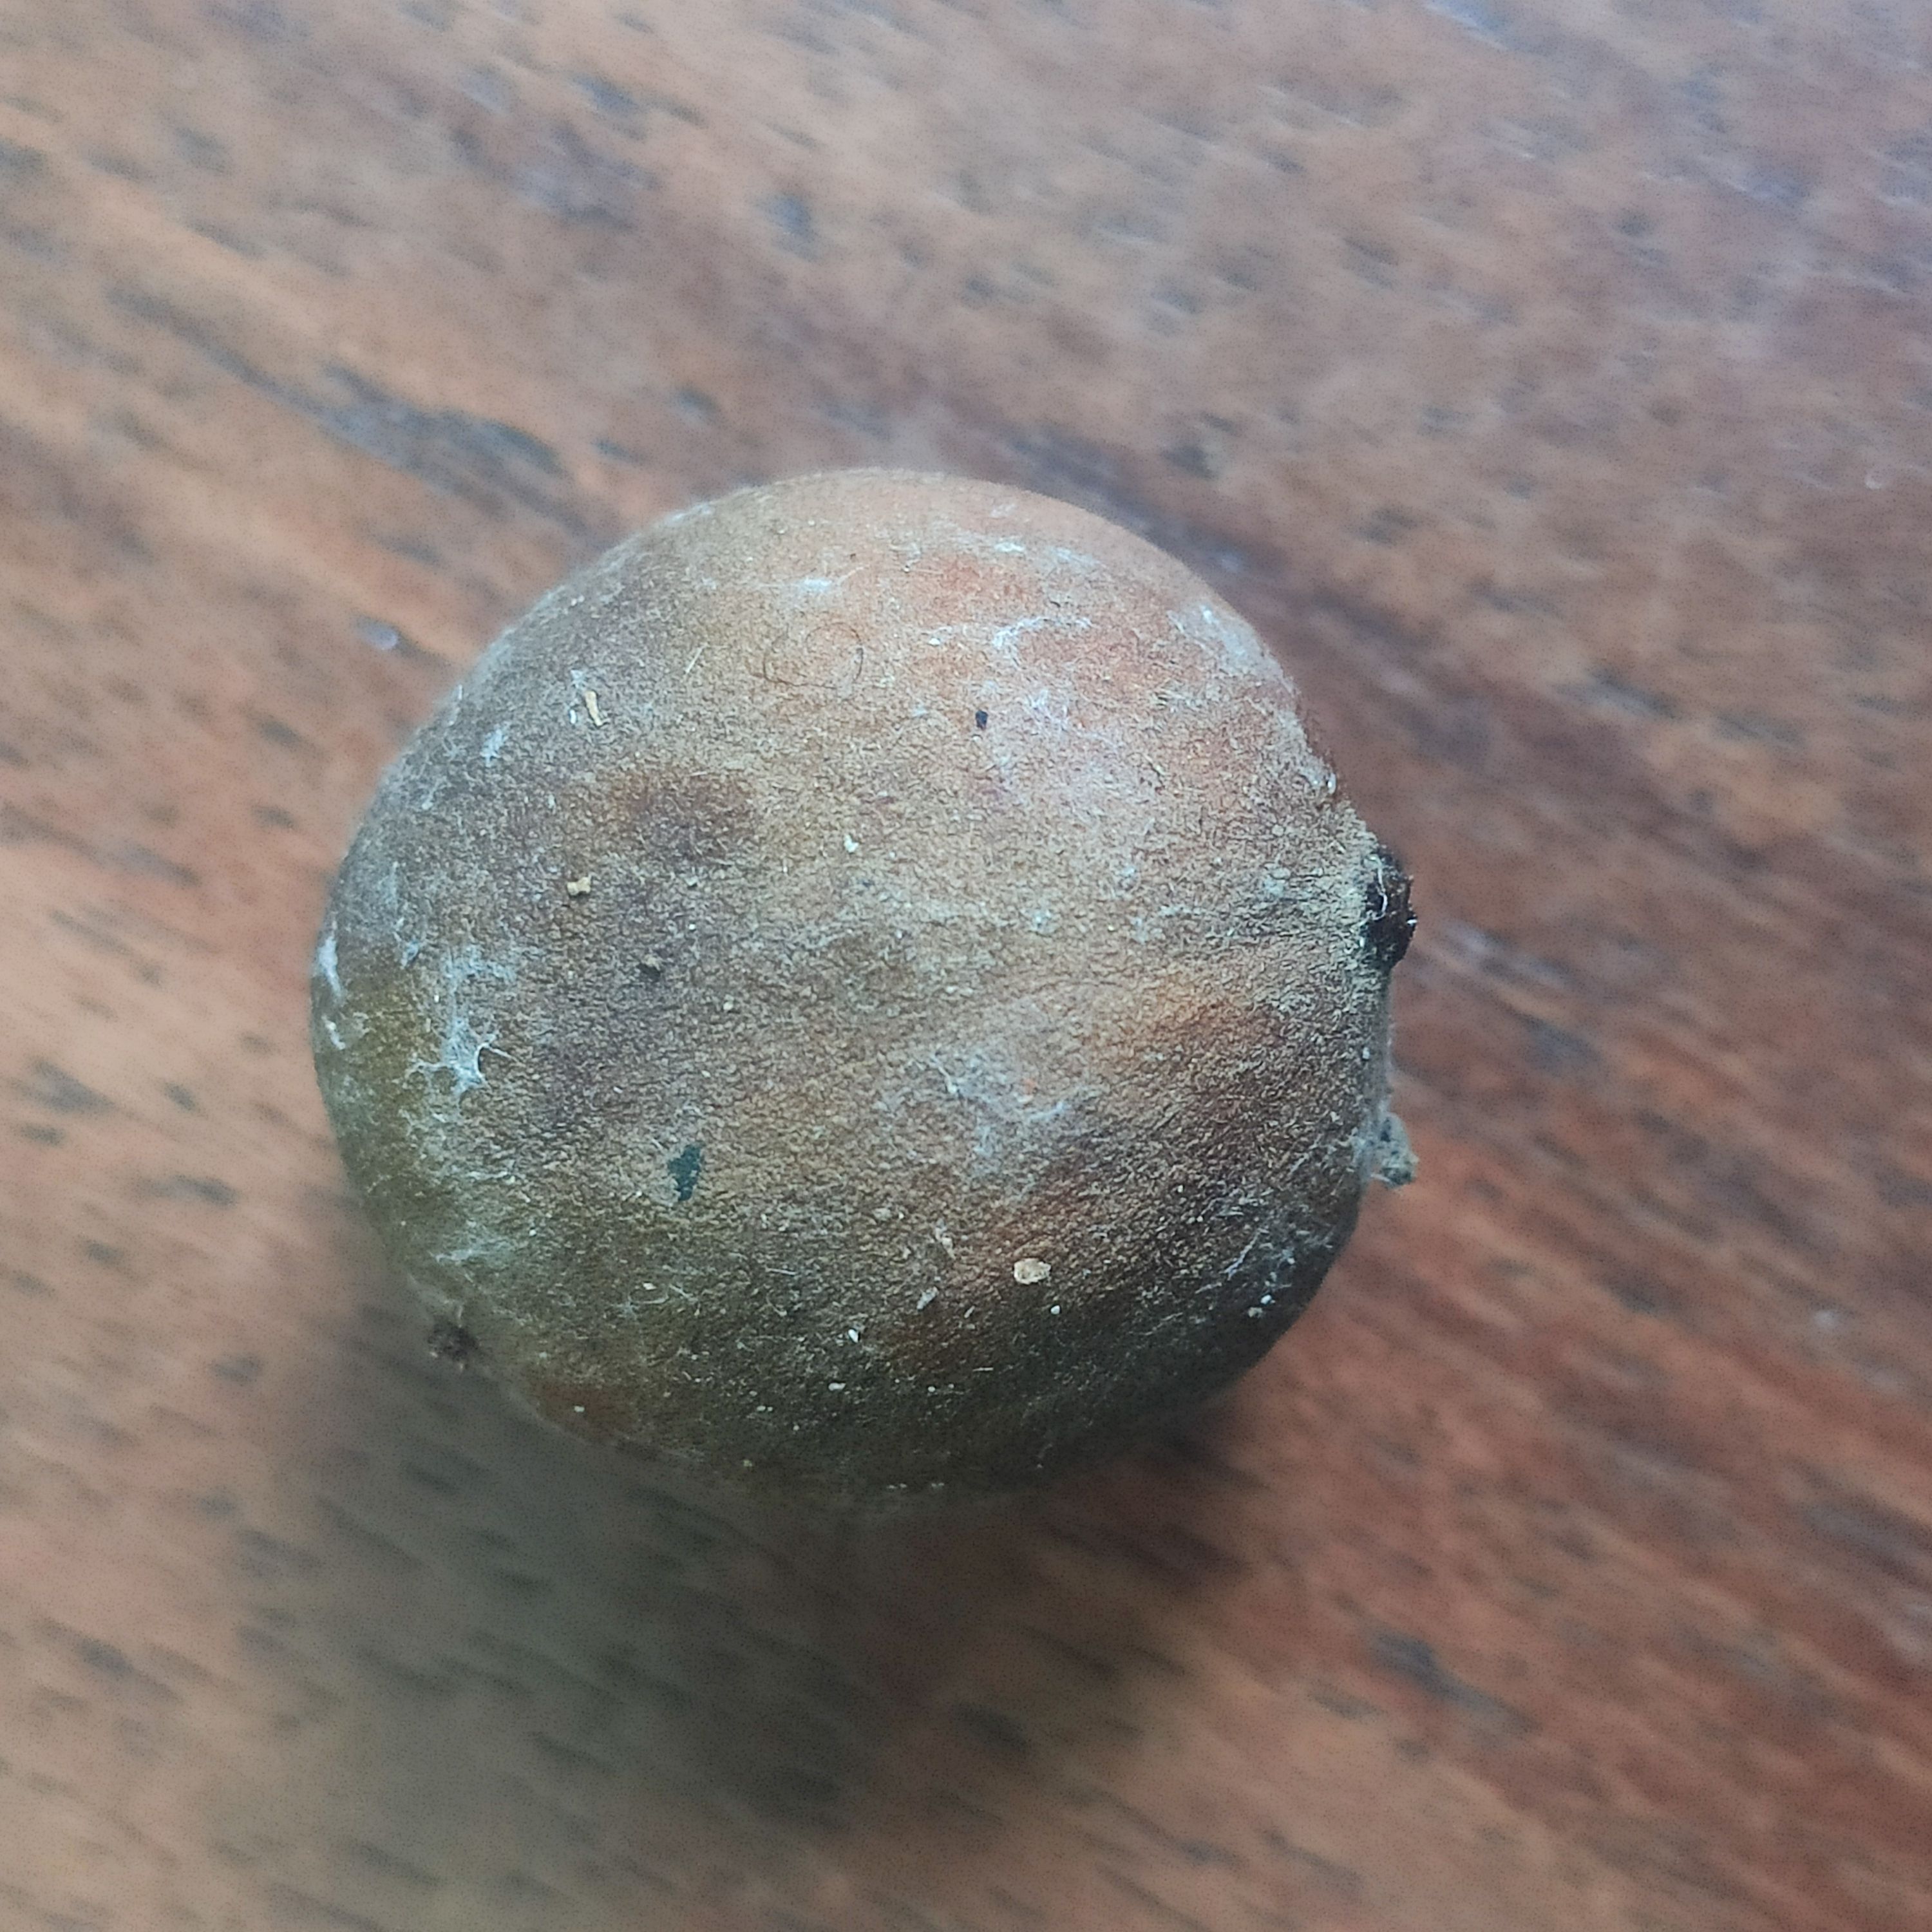
Fruit: burmese-grape
Grade: 3rd-grade